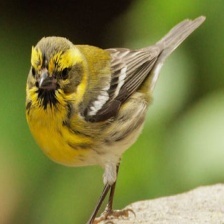
Species: TOWNSENDS WARBLER
Scientific name: SETOPHAGA TOWNSENDI